Phyllis Le Cappelaine Burke

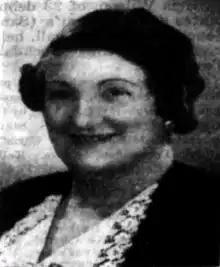
Phyllis Le Cappelaine Burke in 1944 (from "Catholic Weekly")

Phyllis Le Cappelaine Burke (27 January 1900 – 20 August 1969), was an English-born Australian market researcher, housing commissioner, civic volunteer and philanthropist. She studied economics at the University of Sydney, graduating with a Bachelor's degree in 1922. She served for twenty years on the Housing Commission of New South Wales, and supported numerous social reform causes through her voluntary activities. A devout Catholic, in 1943, she founded Altair, a discussion group for Catholic women who were University graduates. She was also a foundation member of the Sydney chapter of the St. Joan Social and Political Alliance.